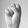
ASL letter: S